IBM Z

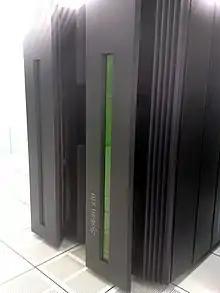
IBM System z10

This generation of Z servers supported more memory than previous generation systems and can have up to 64 central processors (CPs) per frame. The full speed z10 processor's uniprocessor performance was up to 62% faster than that of the z9 server, according to IBM's z10 announcement, and included these other features: